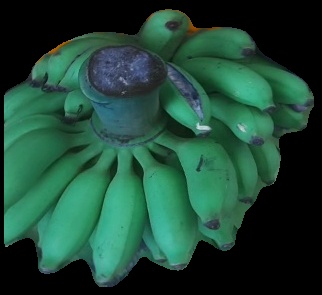
Variety: elakki-bale
Grade: grade2